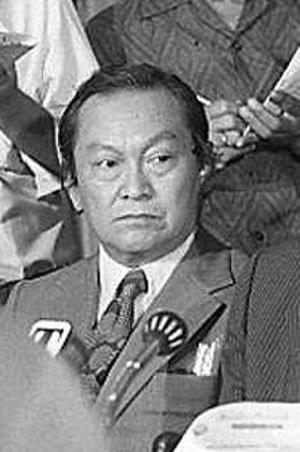
Depuis le coup d'État de 1932, le Premier ministre est le chef du gouvernement de la Thaïlande. Il est désigné par un vote de l'Assemblée nationale à la majorité simple ou directement par le roi de Thaïlande. Les Premiers ministres thaïlandais sont généralement des chefs de parti ou de coalition majoritaire, des proches du roi ou des militaires qui ont dirigé un coup d'État.
Chatchai Chunhawan a été premier ministre de Thaïlande de 1988 à 1991. Il a été renversé par un coup d'état militaire mené notamment par Suchinda Kraprayoon, commandant en chef de l'armée royale thaïlandaise et bref premier ministre en 1992.